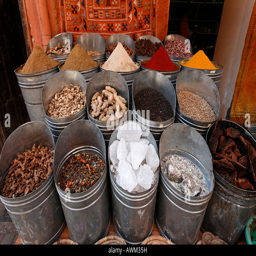
buckets containing spices and minerals for sale at a pharmacy , historic quarter